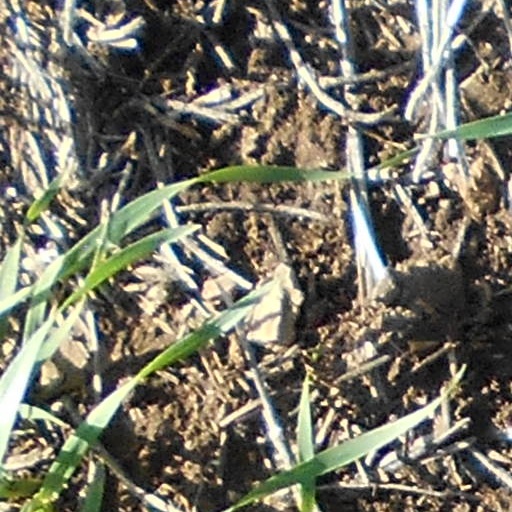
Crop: wheat